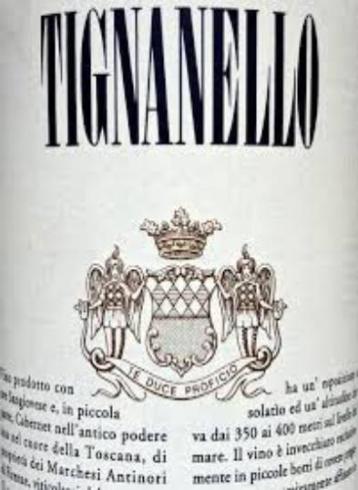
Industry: Food